All That Glitters (2010 film)

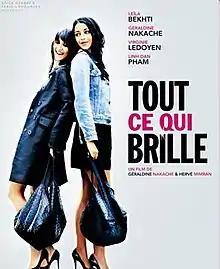
Theatrical release poster

All That Glitters is a 2010 French film and the debut feature film for Géraldine Nakache and Hervé Mimran, who co-wrote and co-directed the film. It was filmed in Puteaux, La Défense, and Paris, notably the 16th arrondissement.